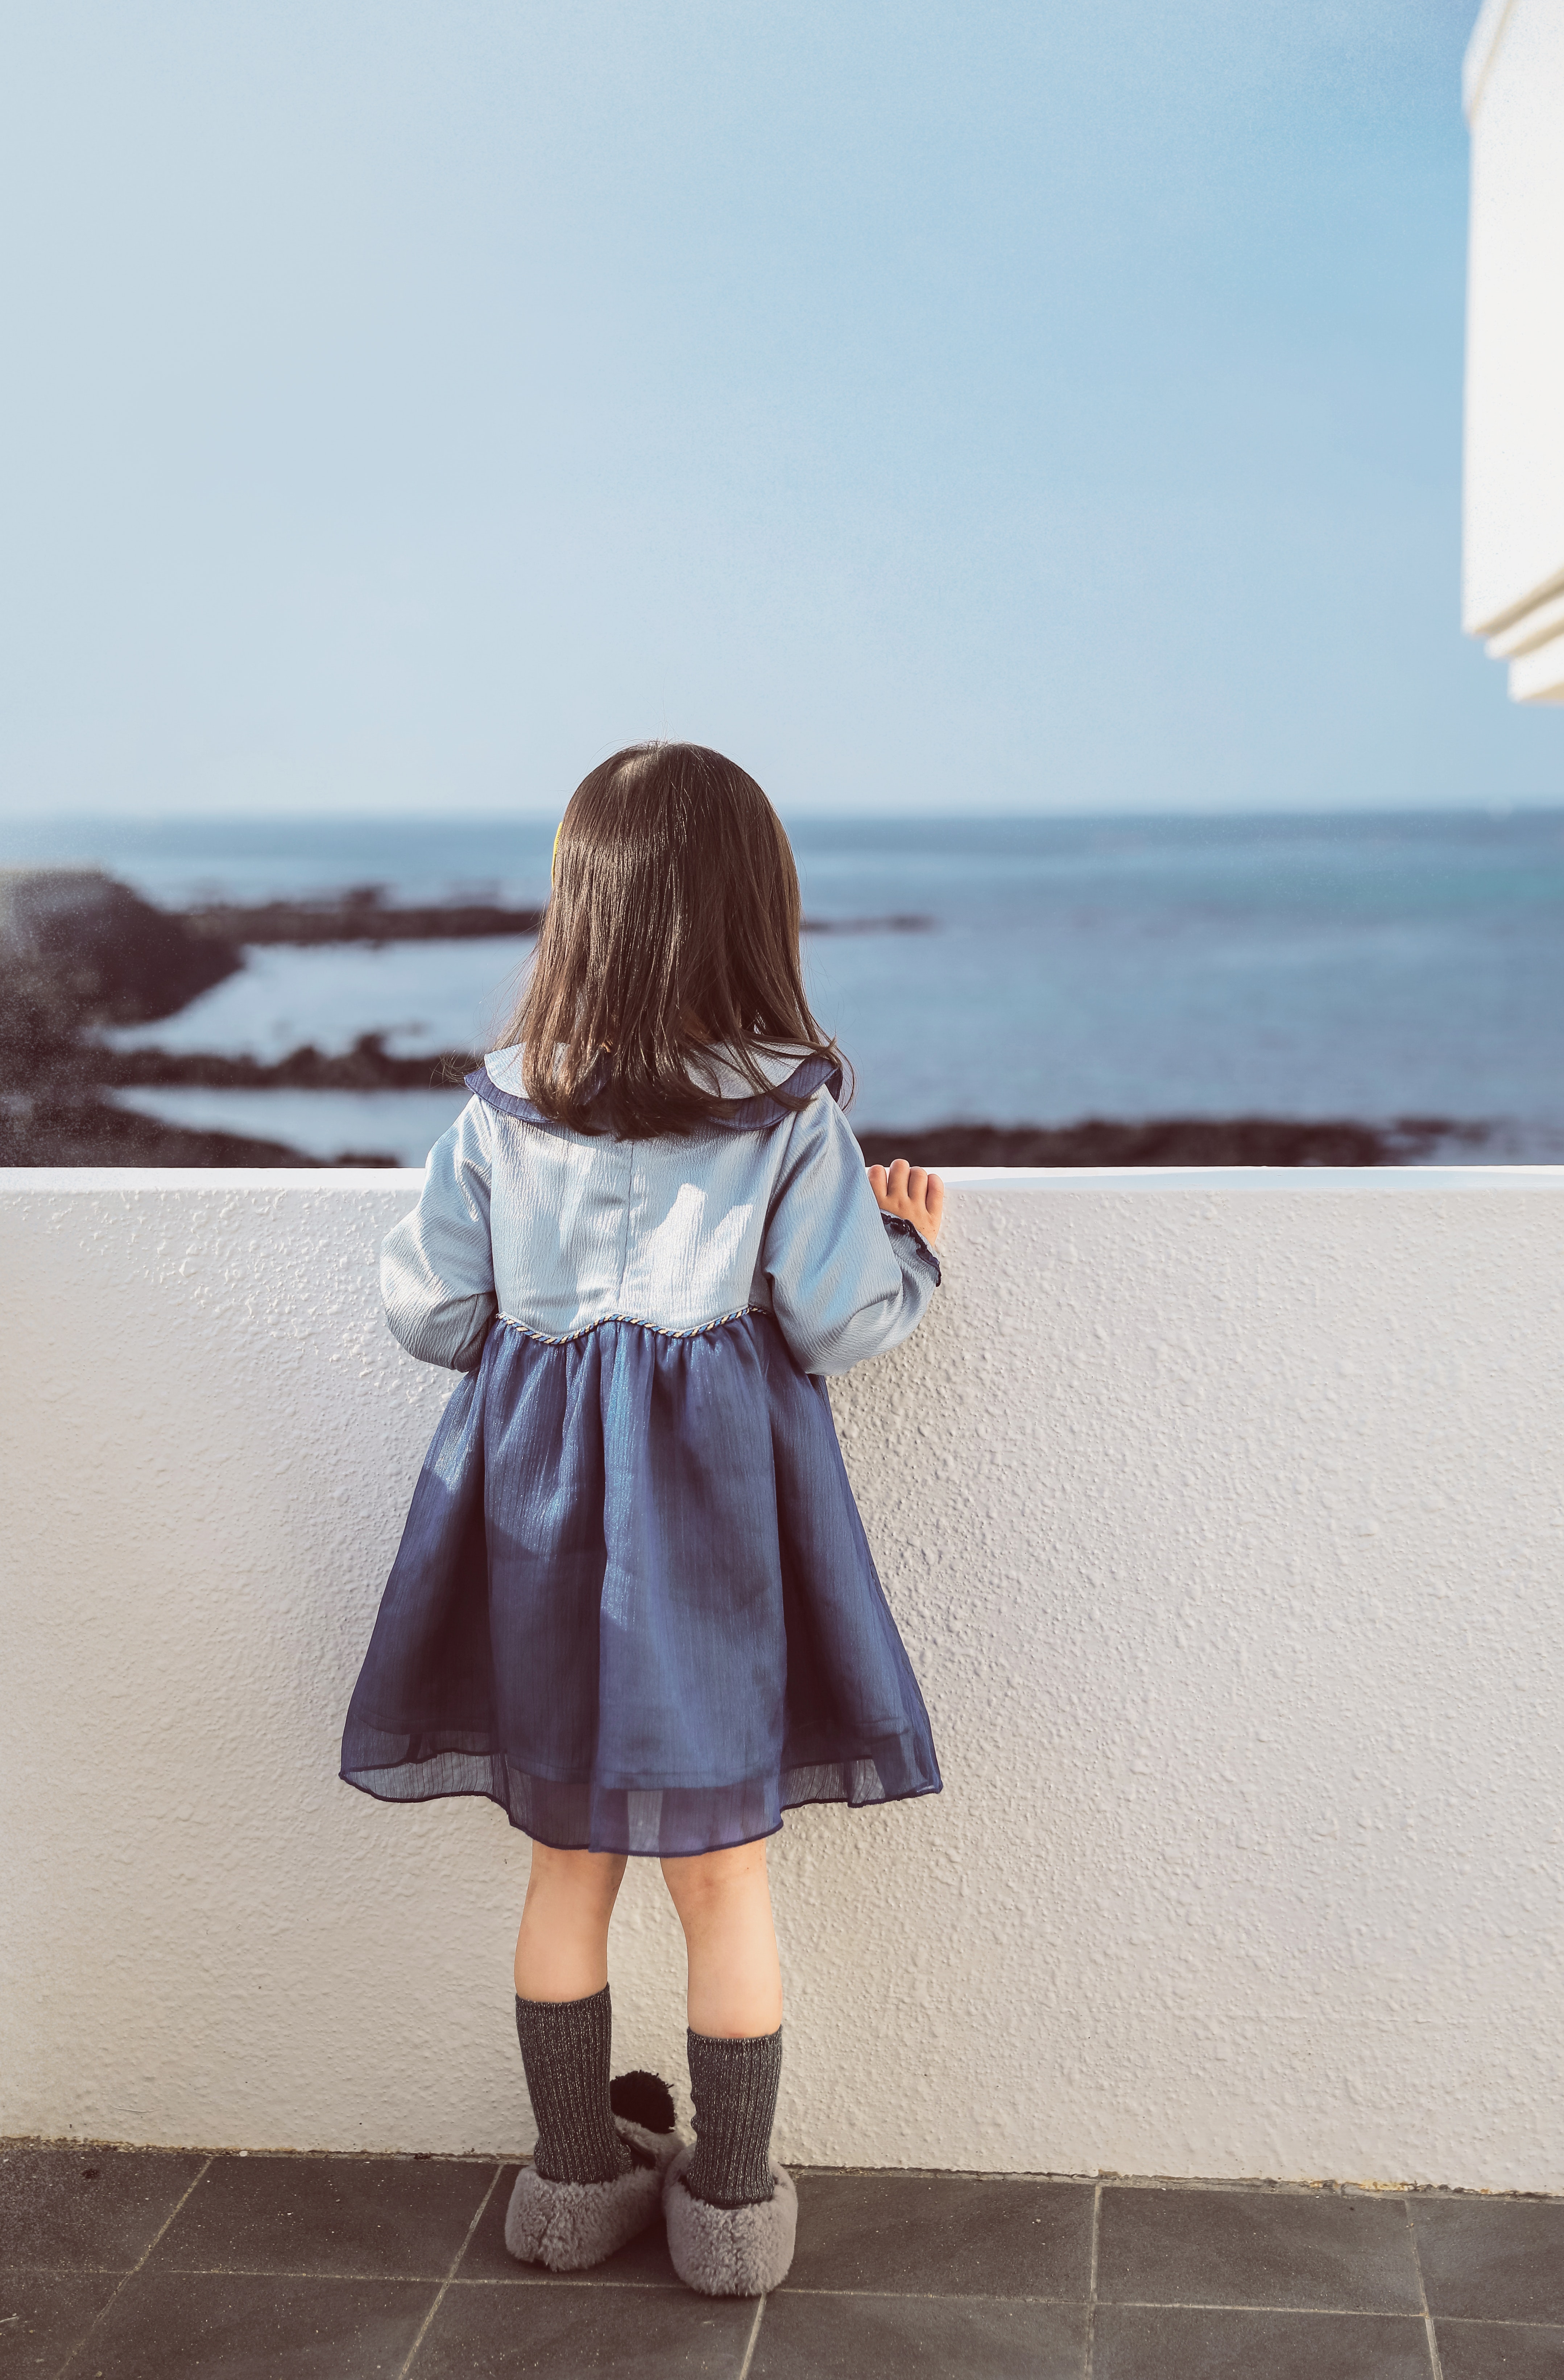
photograph, blue, clothing, snapshot, beauty, standing, footwear, fashion, joint, child, shoulder, leg, sea, photography, dress, knee, outerwear, street fashion, long hair, shoe, toddler, waist, vacation, human leg, sleeve, pattern